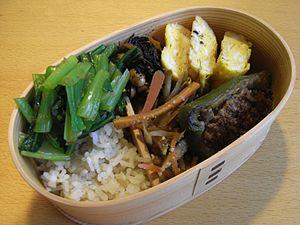
Le bento, du japonais bentō ou o-bentō, « pratique », est un repas individuel complet traditionnel de la culture japonaise, prêt à consommer, composé de diverses préparations cuisinées de la cuisine japonaise. Variante des chirashi, de préparation familiale ou commerciale, il est présenté dans une boîte à bento compartimentée, fermée, pratique à transporter, en emballage jetable de restauration rapide du commerce ou bien dans des boîtes jūbako en bois laqué d'artisanat d'art japonais, de repas de gastronomie japonaise, de fête, de restaurant, ou d'osechi de réveillon de Nouvel An japonais…